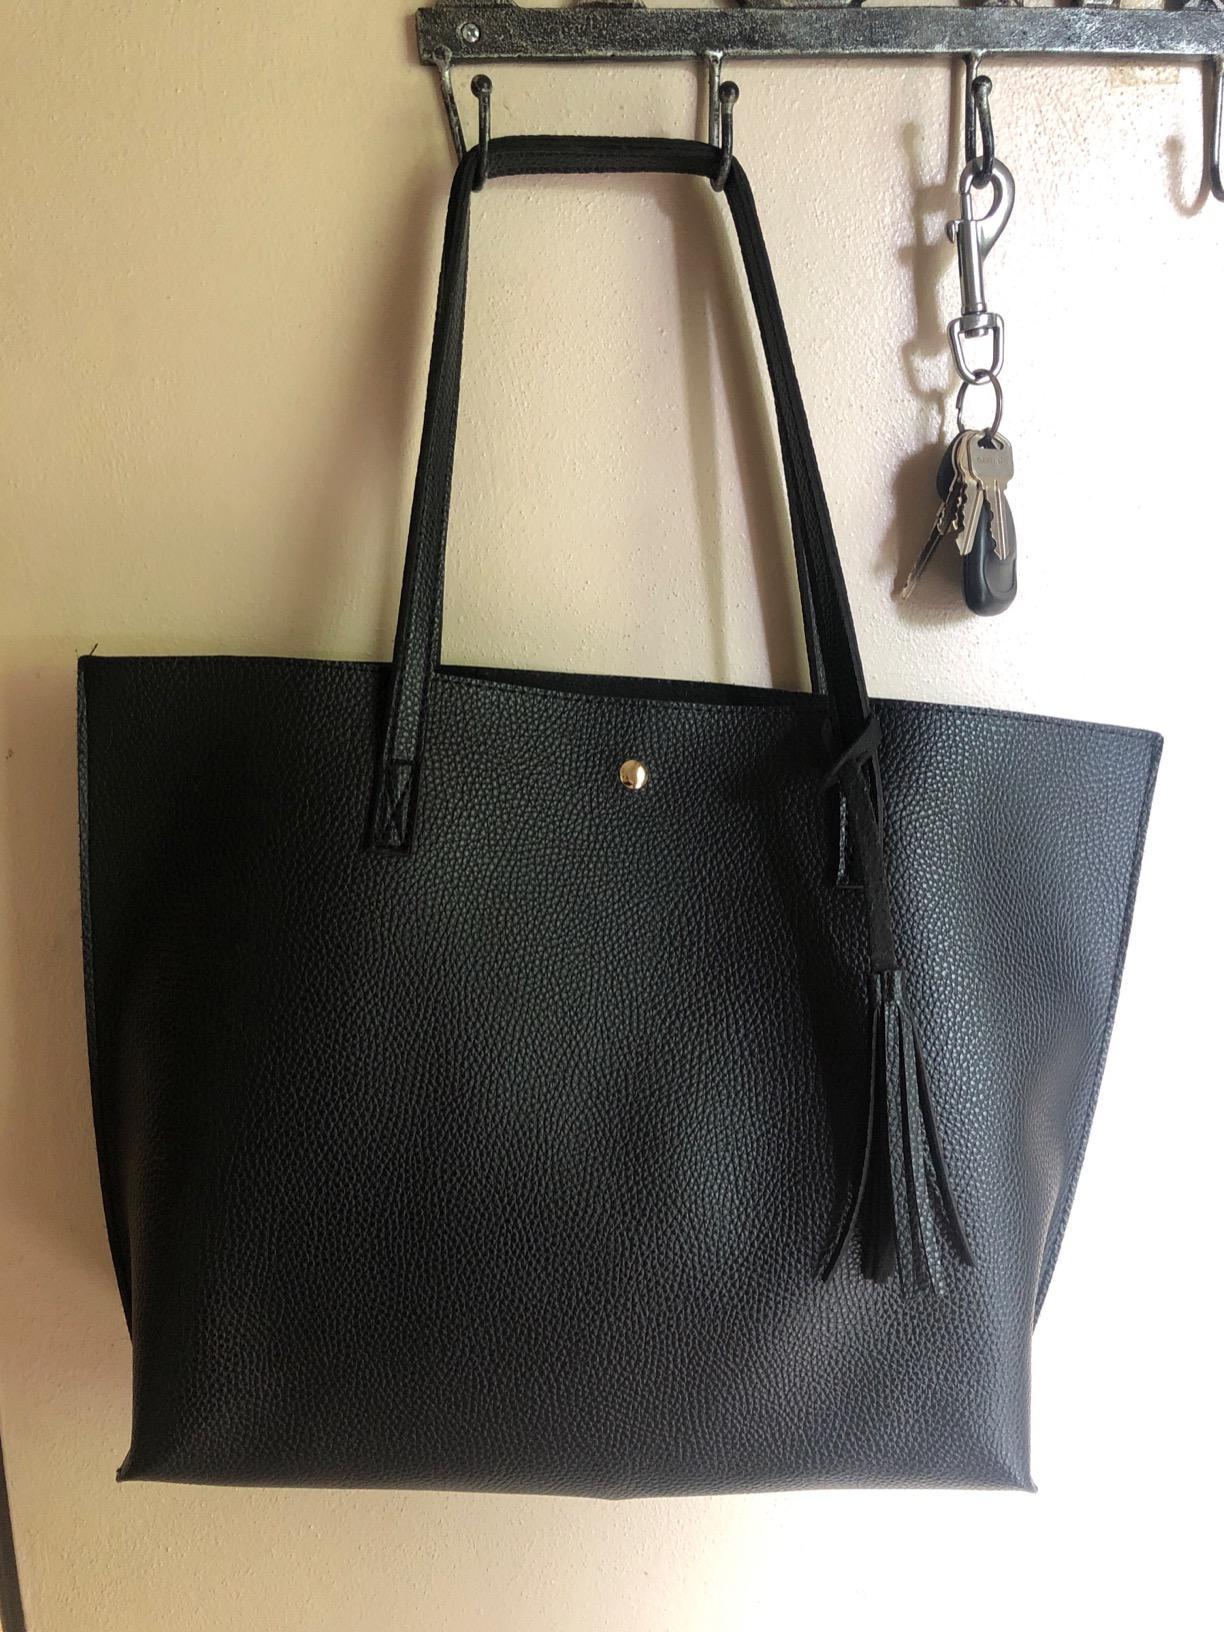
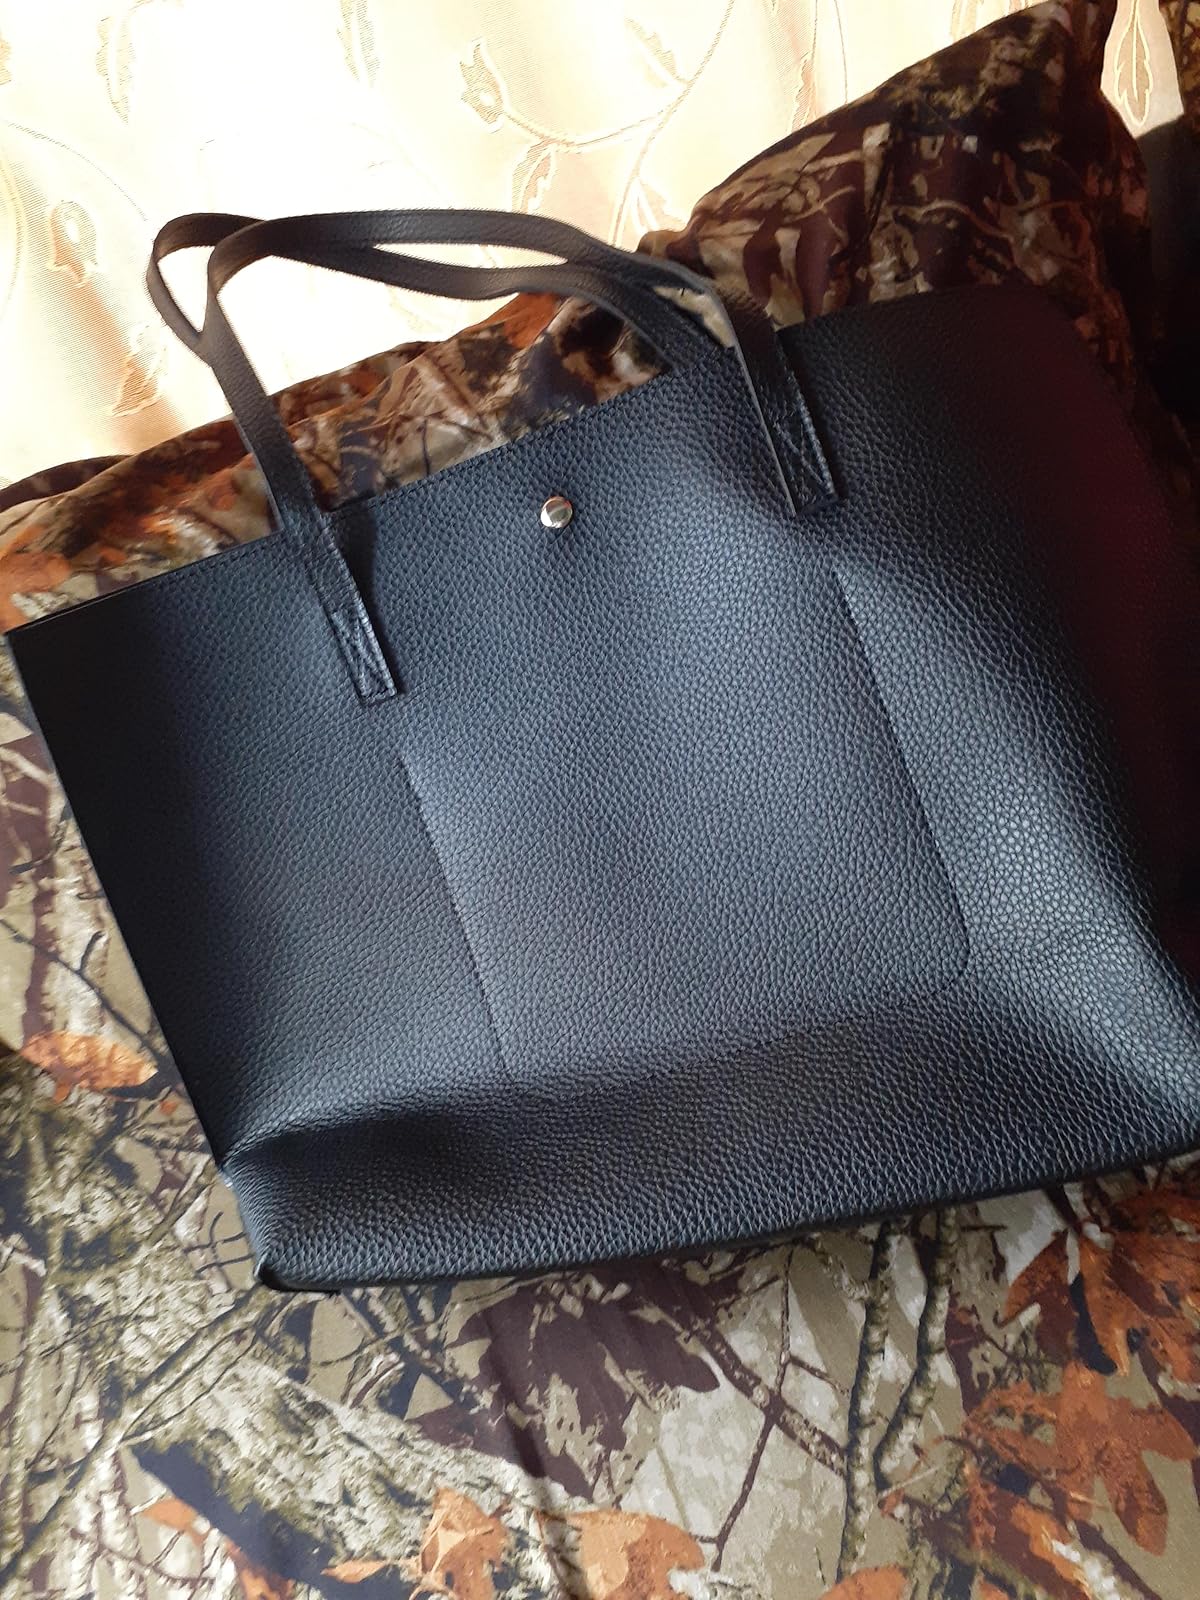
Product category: accessories_handbag
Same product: yes